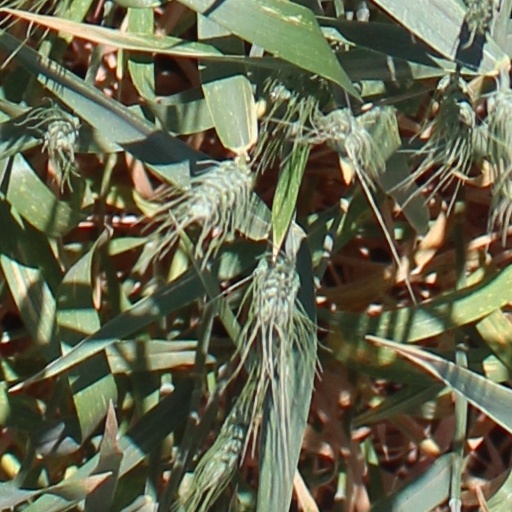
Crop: wheat